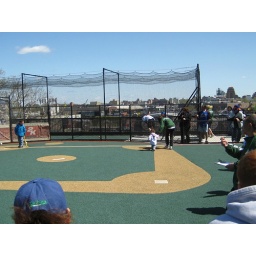
A toddler makes her way around the bases at the wiffle ball field in the kids' area at Not Shea Stadium, 04/10/10.